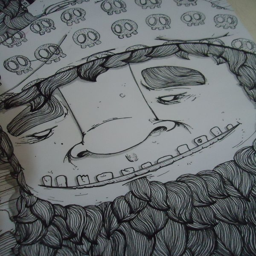
digital art selected for the #